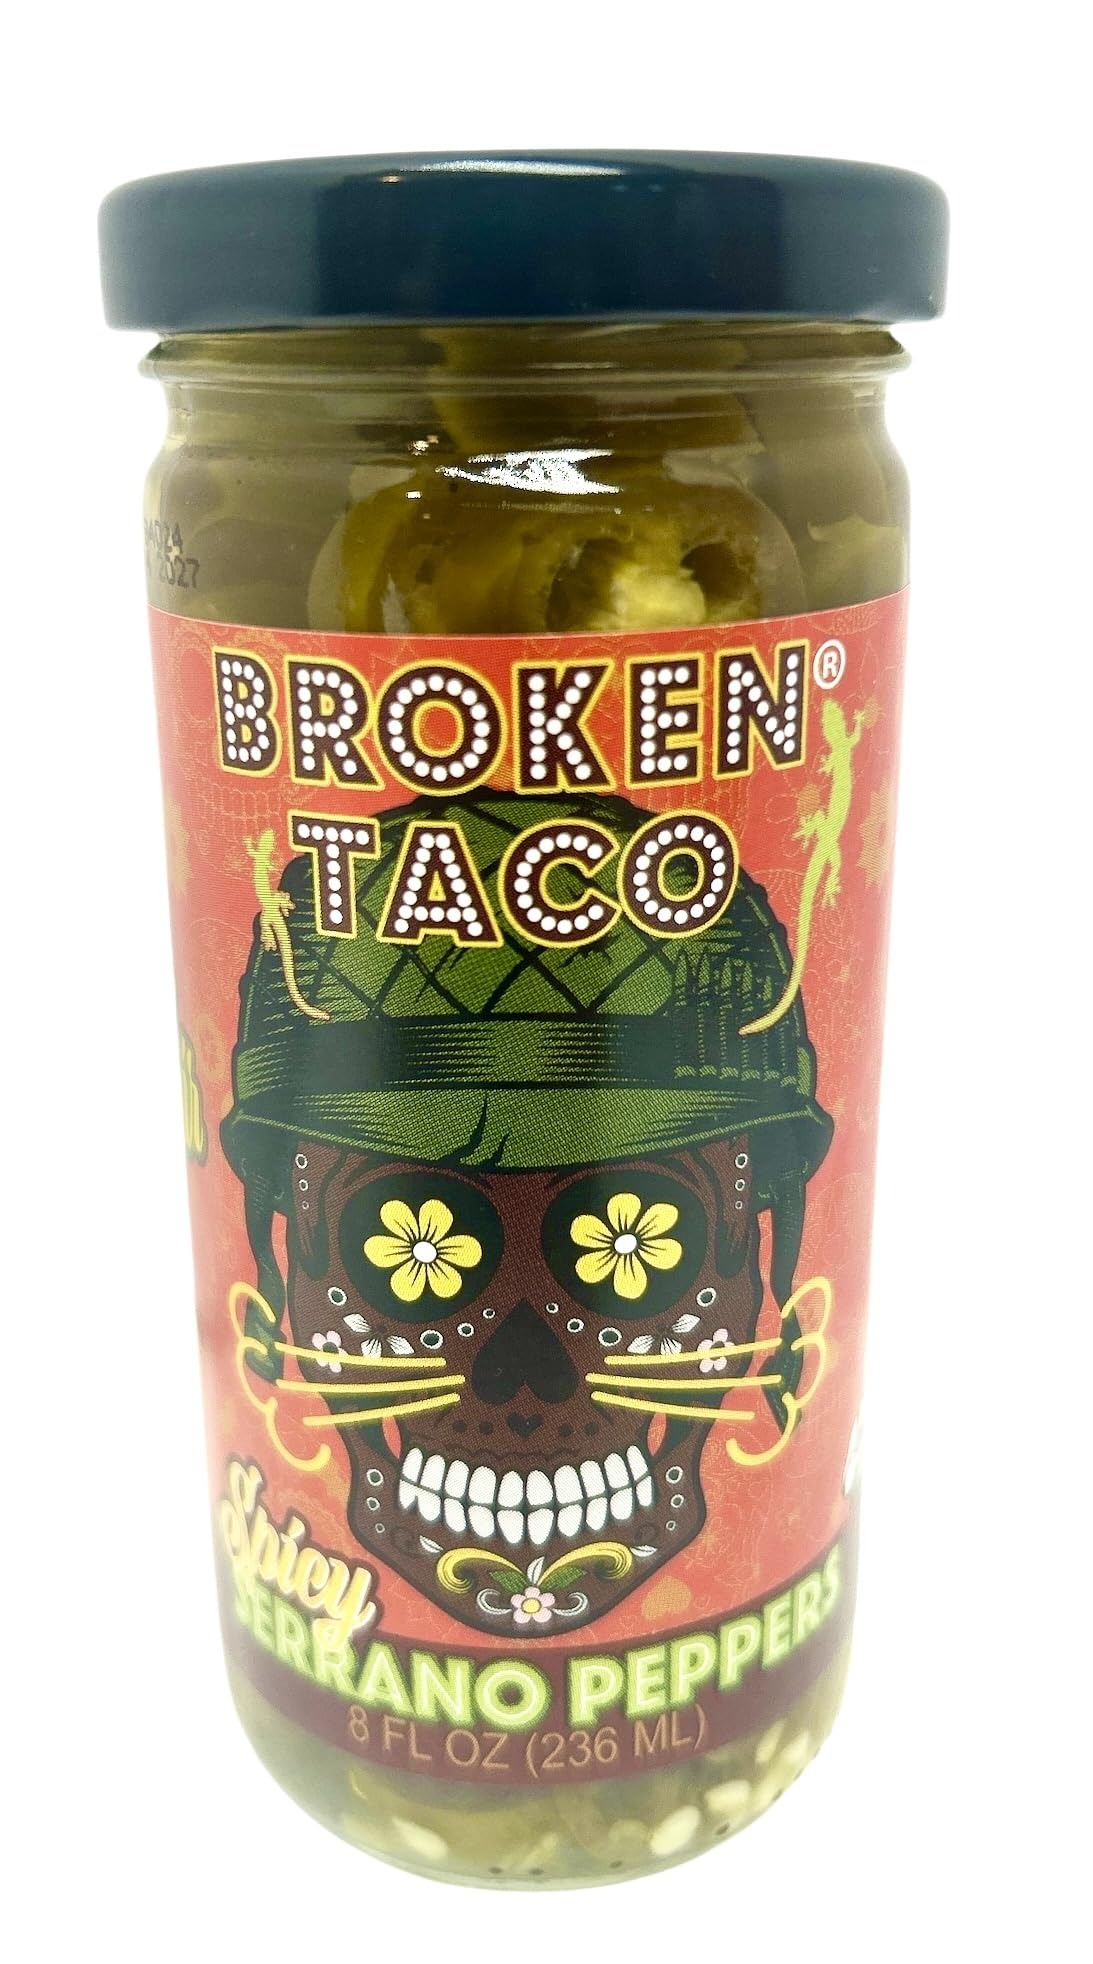
Item Name: Broken Taco Spicy Serrano Peppers, 8 Fl Oz, 236 ML
Bullet Point 1: SPICY SERRANO: Authentic Mexican-style pickled serrano peppers packed in a flavorful brine, perfect for adding heat to your favorite dishes
Bullet Point 2: SERVING SIZE: Each 8 fl oz (236 ml) jar contains approximately 8 servings, with just 5 calories per 1 oz serving
Bullet Point 3: LOW CALORIE: Only 5 calories per serving with 0g fat, making it an excellent low-calorie option for adding flavor to meals
Bullet Point 4: INGREDIENTS: Premium serrano peppers preserved in a classic pickling brine of water, vinegar, and salt for authentic taste
Bullet Point 5: VERSATILE USE: Ideal for tacos, salsas, sandwiches, or any dish needing an extra kick of heat and zesty pepper flavor
Product Description: Spice up your culinary adventures with these zesty Serrano peppers! Each 8 fl oz (236 ml) jar is packed with crisp, pickled peppers that add the perfect kick to your favorite dishes. These premium peppers deliver a bold heat while maintaining their fresh crunch and authentic flavor. With only 5 calories per serving and no added sugars, they're a guilt-free way to enhance tacos, sandwiches, or any dish that needs an extra punch. The convenient jar packaging keeps these peppers fresh and ready to use, while the vibrant Day of the Dead-inspired label adds a fun, artistic touch to your kitchen shelf. Perfect for heat enthusiasts who appreciate quality ingredients, these Serrano peppers are carefully preserved in a vinegar brine to maintain their natural taste and texture.
Value: 8.0
Unit: Fl Oz

Price: 7.99